Claude Birkett Ferenbaugh

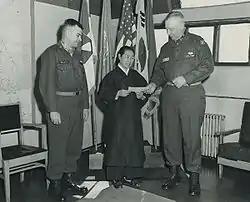
LTG Claude B. Ferenbaugh (right), deputy Eighth Army commander, presents a check for $595 to Mrs. On Soon Whang, director of the Orphans' Home of Korea, Cheju Island. Chief of staff BG Dwight E. Beach observes. The check is the semi-annual interest on the orphanage's perpetual support trust fund. "Stars and Stripes", 1 March 1955

From July 1953 to December 1954, Ferenbaugh served as chief of staff for U.S. Army, Europe. In 1955, he returned to South Korea as deputy commander of the Eighth United States Army, remaining in this assignment until his 1958 retirement.